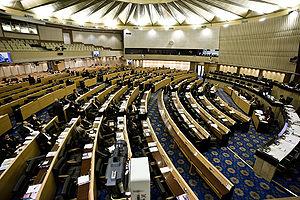
Le domaine royal de Dusit est un domaine royal du XXᵉ siècle, constitué de nombreux palais et lieux de pouvoir thaïlandais / cité administrative de la monarchie constitutionnelle, sur un domaine de 6 hectares, du quartier de Dusit, à Bangkok en Thaïlande. Le défunt roi de Thaïlande Rama IX y résidait officiellement, dans le palais Chitralada.